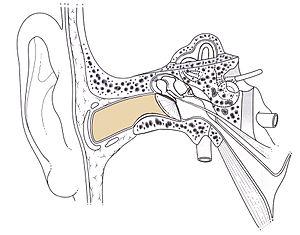
Canal auditif externe - Schéma
Cet article ne traite que l'anatomie humaine. Le conduit auditif externe, appelé aussi canal auriculaire ou méat acoustique externe, est la partie de l'oreille externe, située entre le pavillon et le tympan.